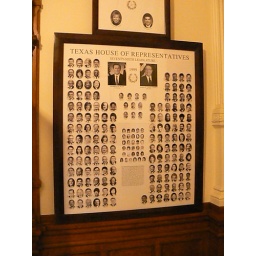
Lower assembly chamber members list in house of representatives in Capitol building Austin Texas representative 2009